Embassy of Germany, Paris

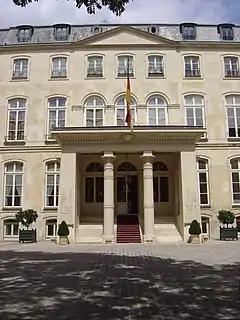
Portico of the Hôtel Beauharnais

The official residence of the German Ambassador to Paris is located at Hôtel Beauharnais in the 7th arrondissement of Paris. It was designed by architect Germain Boffrand. Its construction was completed in 1714. By 1803, the structure was purchased by Eugène de Beauharnais, who had it rebuilt in an Empire style. It has been listed as an official historical monument since July 25, 1951. During World War II, the building served as the Paris residence of Otto Abetz, German ambassador to Vichy France, until it was confiscated in 1944. Held by the French Ministry of Foreign Affairs, it was restored to West Germany in 1961 during the negotiations on the Élysée Treaty. As a new embassy then already was under construction on "Avenue Franklin Delano Roosevelt", the building solely served for representative purposes.